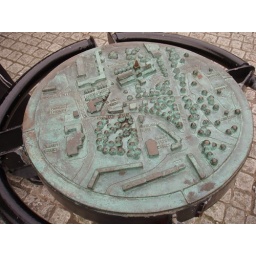
map in brass of castle road area glasgow